Osorno, Chile

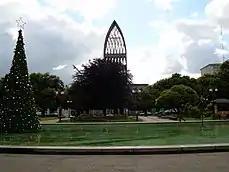
Osorno's Main Square and Cathedral

The city is served by Canal Bajo Carlos Hott Siebert Airport, which offers 2-hour flights to Santiago. Buses also depart for the capital daily. The Cardenal Antonio Samoré Pass also marks the city as a major gateway to and from Argentina.